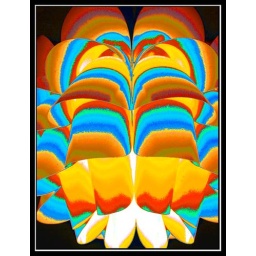
A segmented, white lamp (from Ikea) illuminated by a single incandescent bulb.